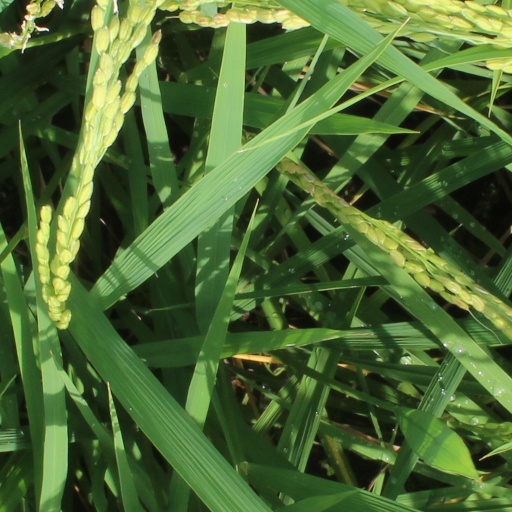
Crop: rice